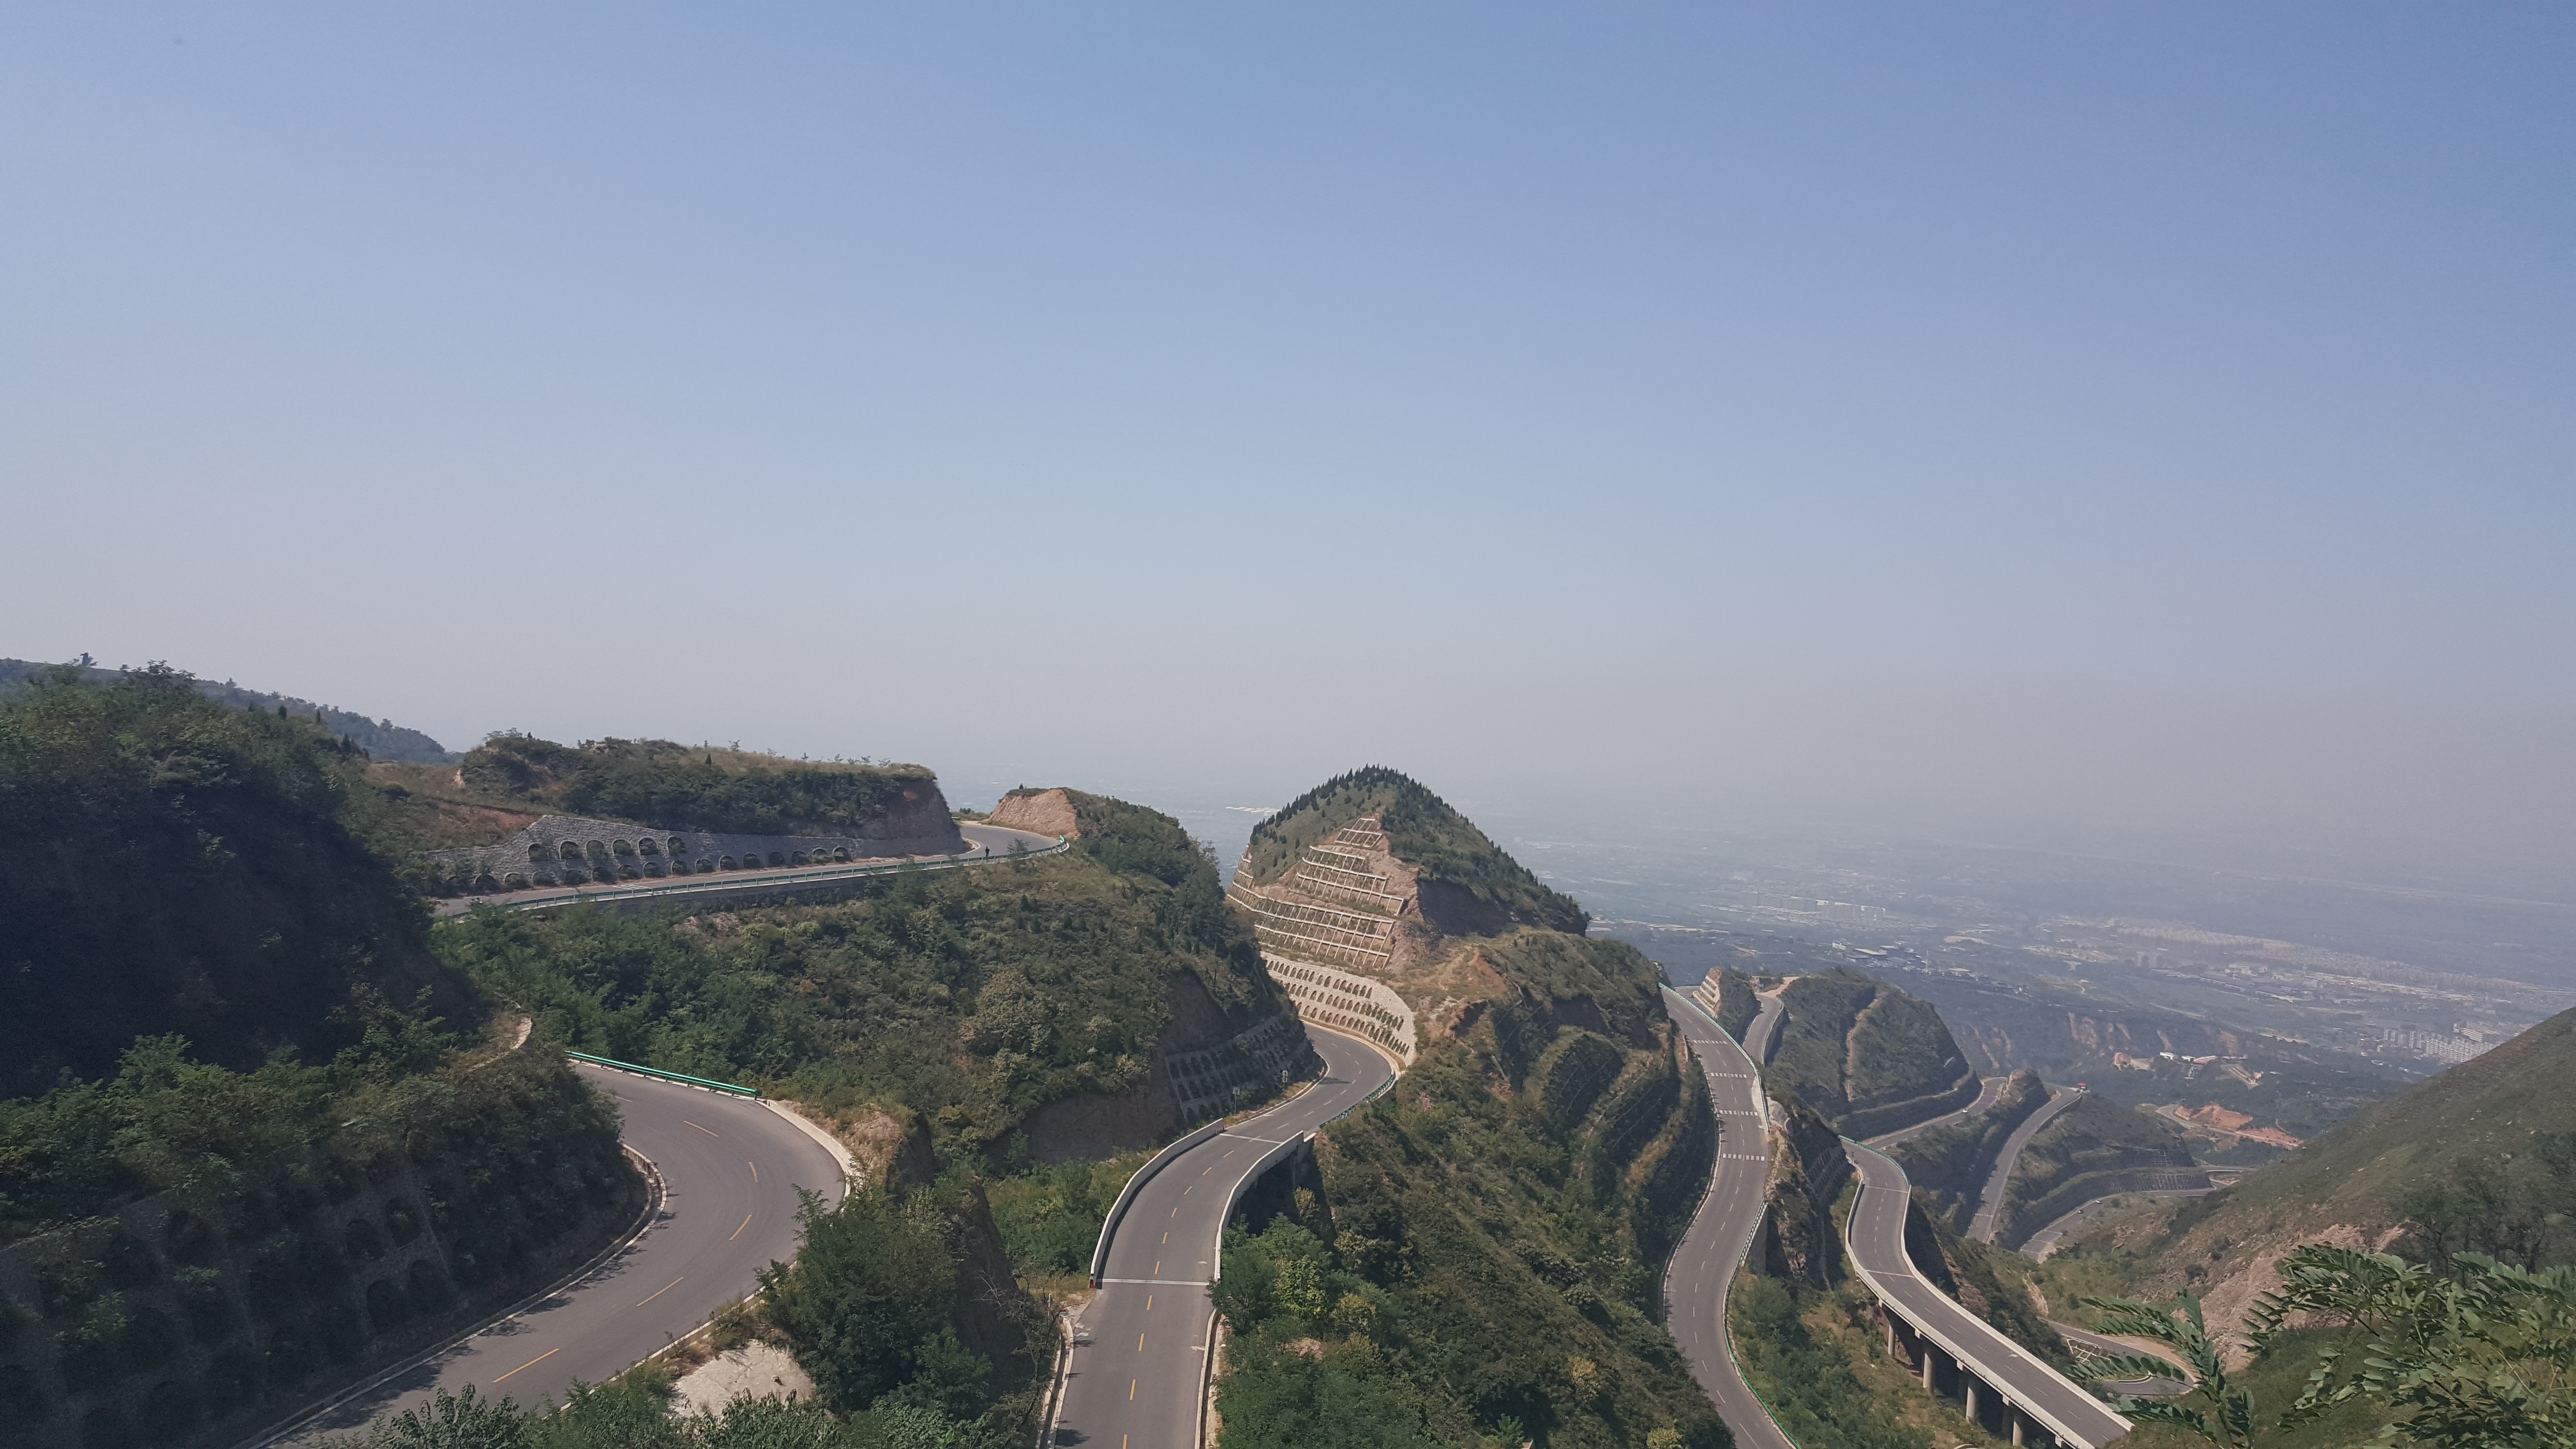
landscape, mountain, road, car, hill, view, highway, valley, mountain range, landmark, plateau, serpentine road, china, aerial photography, mountain pass, huanshan, mountainous landforms